Classe mista

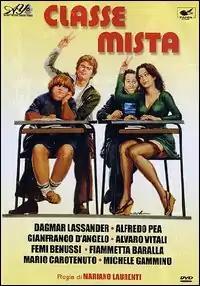

Classe mista (internationally released as "Coeds") is a 1976 commedia sexy all'italiana directed by Mariano Laurenti.